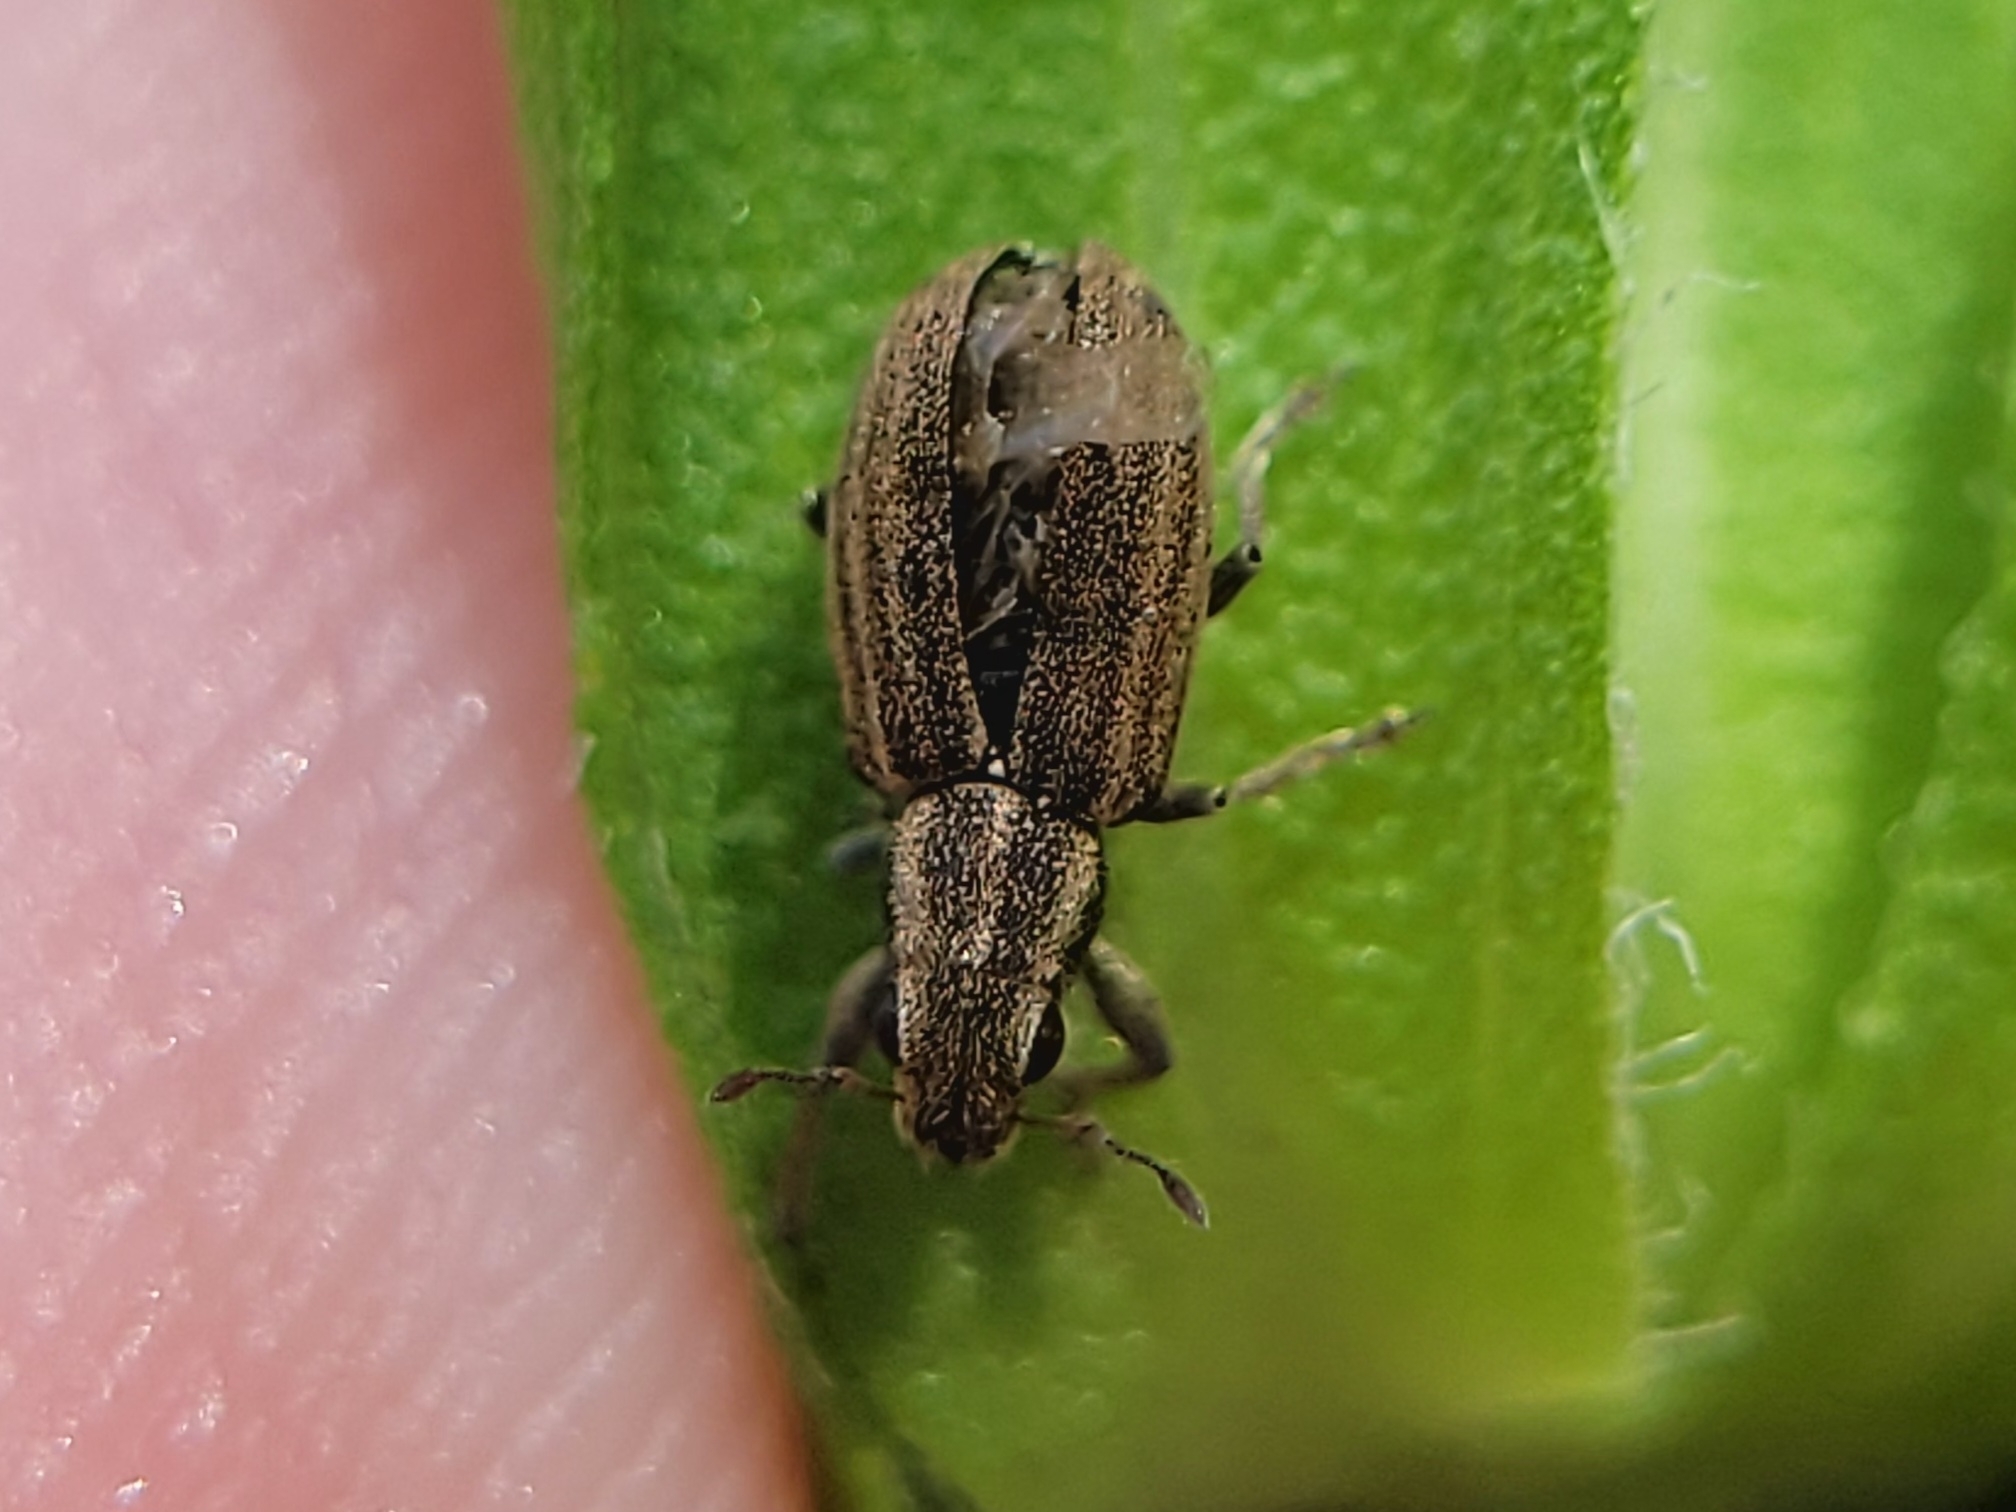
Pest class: pea_leaf_weevil